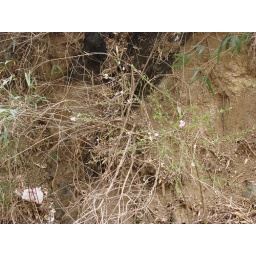
this tree is blooming in the scrub outside my door